Barry Cheung

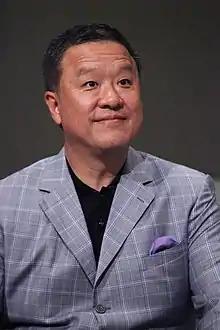
Barry Cheung

Barry Cheung Chun-yuen, GBS, JP (born 15 February 1958 in British Hong Kong) is a Hong Kong businessman. Cheung is a former Non-official member of the Executive Council of Hong Kong, a chairman of Hong Kong Mercantile Exchange (HKMEx), and former chairman of the Urban Renewal Authority.